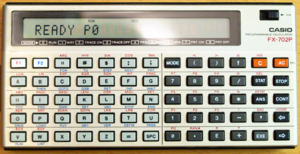
La Casio FX-702P est une calculatrice programmable en BASIC sortie en 1981.